Virtual desktop

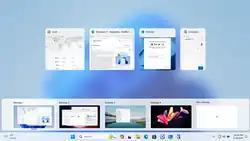
Virtual desktop in Windows 11 showing four open apps in the same desktop, with a thumbnail showing another desktop

Windows 10 and 11 offer virtual desktops through a system known as "Task View".